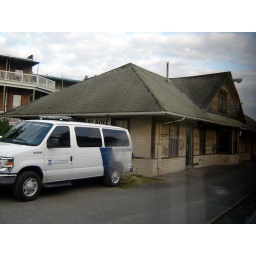
homeland security. then after we cross the border back in the U.S. people give our train the finger...instead of waving. nice.